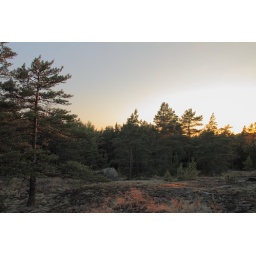
Sunset on a hill in a forest